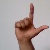
The image shows a hand gesture representing the letter 'L' in Indian Sign Language.